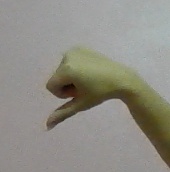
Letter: waw